Tarka the Otter (film)

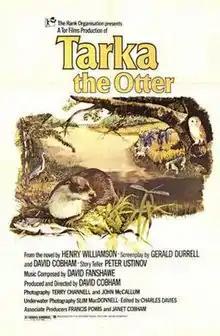

Tarka the Otter is a 1979 British adventure film directed by David Cobham. It is based on the 1927 novel of the same name by Henry Williamson. "Tarka the Otter" was voted 98th in Channel 4’s poll of the "100 Greatest Family Films".